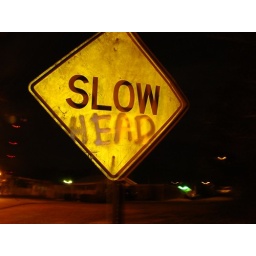
a hilariously vandalized sign in my hometown found while on route to get pizza with my best friend.